Scottish Gaelic literature

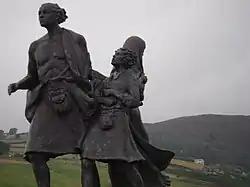
The Highland Emigrants' Monument at Helmsdale, Scotland.

Dr John MacLachlan, the author of , a poem on the Clearances in Ardnamurchan, is unusual for his outspoken criticism of the Anglo-Scottish landlords. More recently, the poem has influenced Sorley Maclean, who wrote a poem addressed Dr. MacLachlan.